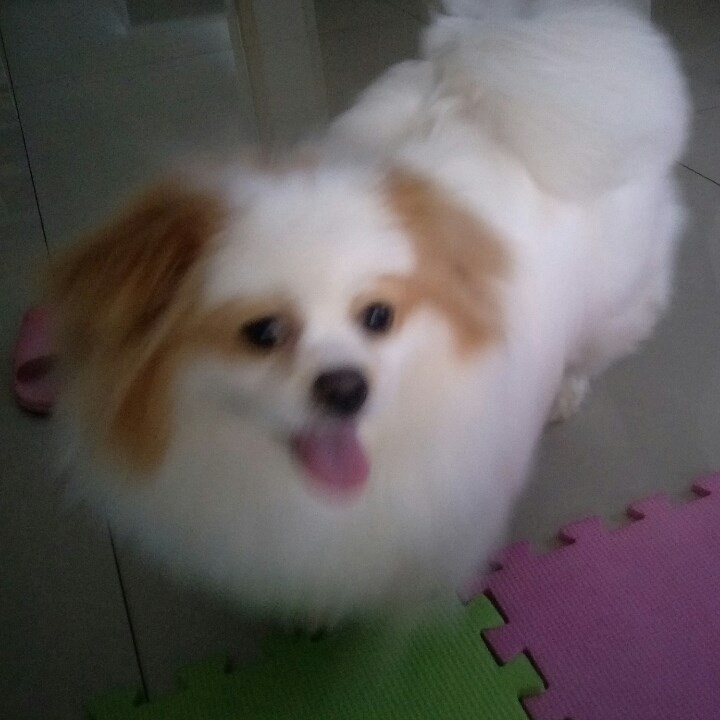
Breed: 806-n000129-papillon